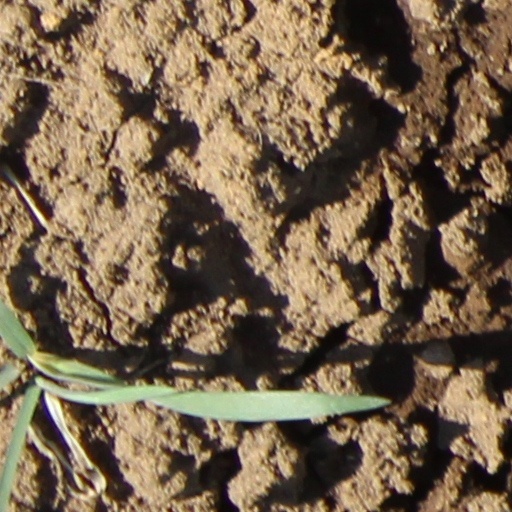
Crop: wheat